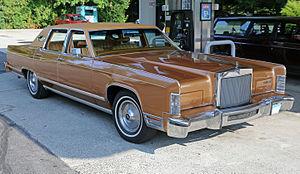
La Lincoln Continental est une automobile de la division Lincoln de Ford. Il y en a eu 10 générations différentes, du tout-début des années 1940 aux années 2020. Ses trois premières génération ont représenté l'optimum du luxe chez Ford, jusqu'au début des années 1980, où elle a été remplacée dans ce rôle par la Lincoln Town Car. La Continental est alors devenue une simple berline, adoptant même la plate-forme de la Ford Taurus en 1988. Sa production a cessé en 2002, date à laquelle elle a été remplacée par la Lincoln LS.